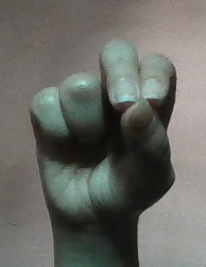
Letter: gaaf